Matthew Richardson (cyclist)

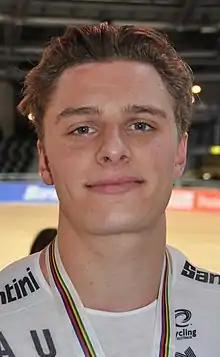
Richardson in 2020

Matthew Richardson (born 17 April 1999) is a track cyclist who represented Australia until August 2024 and Great Britain from September 2024 onwards. He competed in the men's keirin, individual sprint and team sprint at the 2020 Summer Olympics in Tokyo. His most successful event was the team sprint, where the Australians came fourth. He also competed at the 2024 Summer Olympics, again in the keirin, individual sprint and team sprint. Here he placed second in the sprint and keirin, missing out on gold in both to Dutch rider Harrie Lavreysen. The Australian team also placed third in the team sprint.